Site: saxony
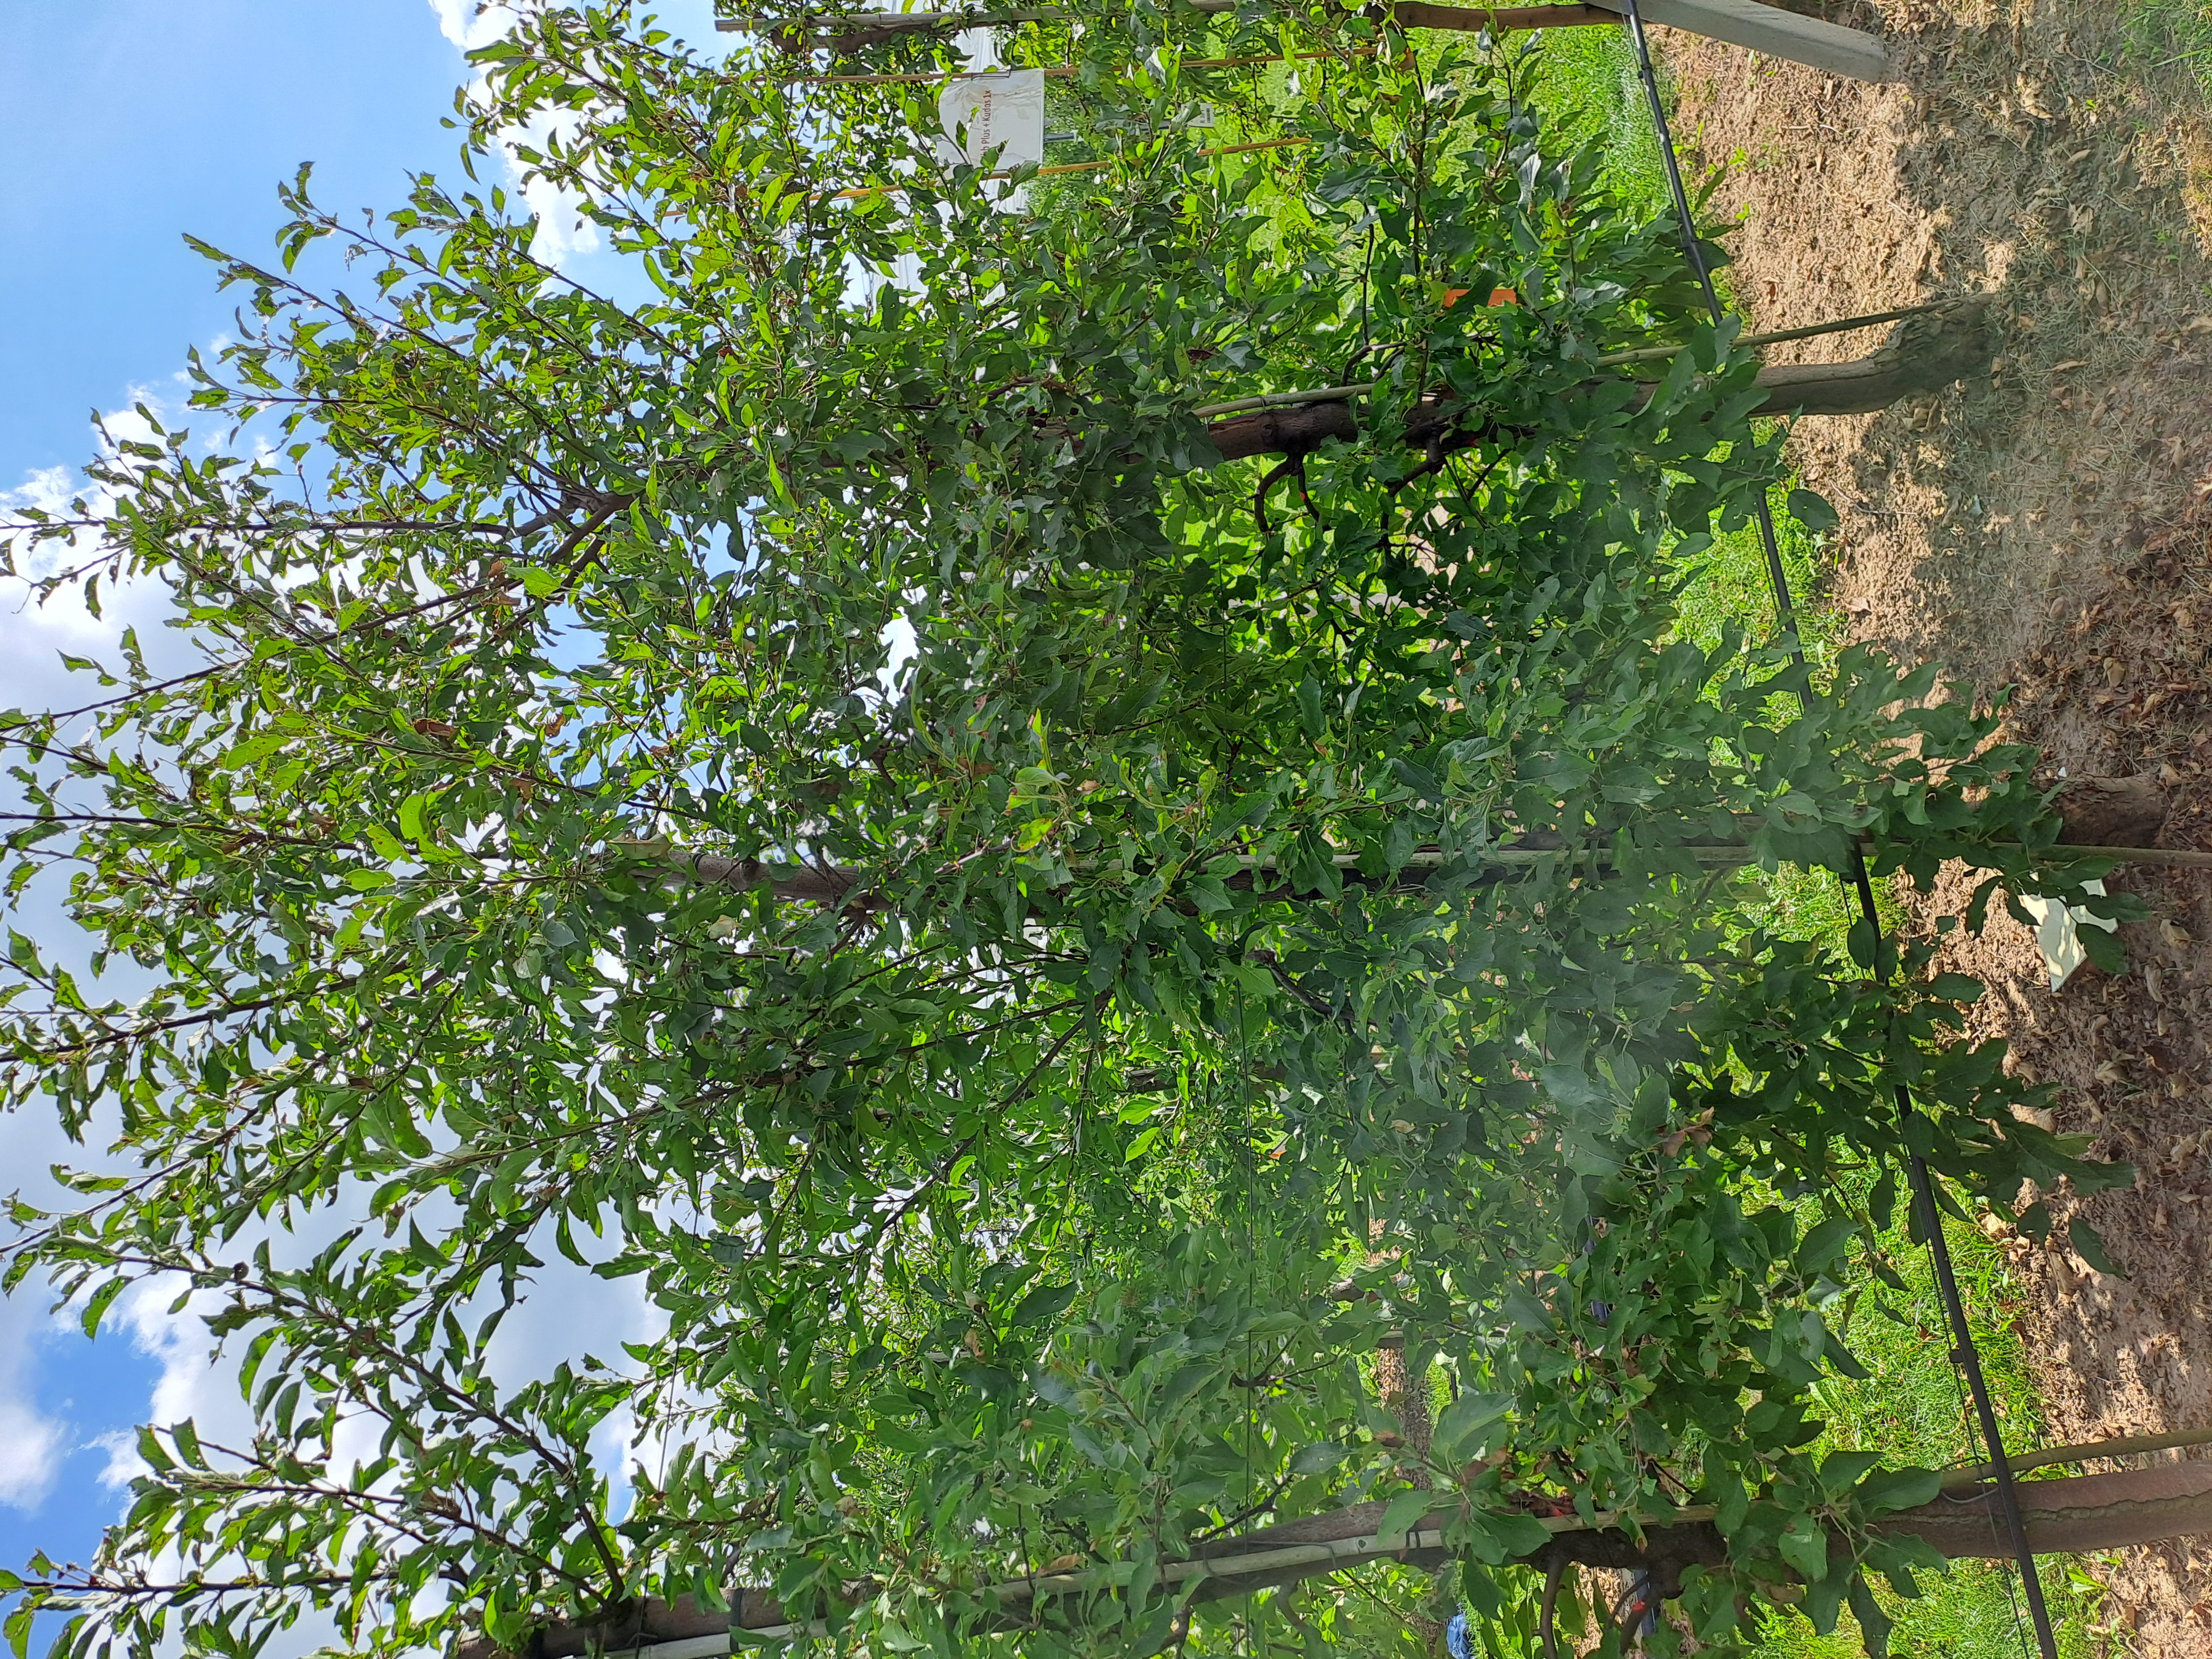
Growth stage (BBCH 85): Maturity of fruit and seed